Taunton Tramway

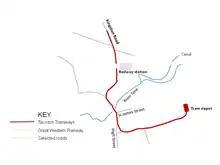
Route of the Taunton Tramway

The Taunton and West Somerset Electric Railways and Tramways Company was incorporated by the as a subsidiary of British Electric Traction. Despite plans to build a network to neighbouring towns including Wiveliscombe, Wellington and North Petherton it started small with a route from Taunton railway station to the town centre. This route of about opened on 2 August 1901. It became apparent that the large network proposed would not be built and so the company changed its name to the Taunton Electric Traction Company in 1903.